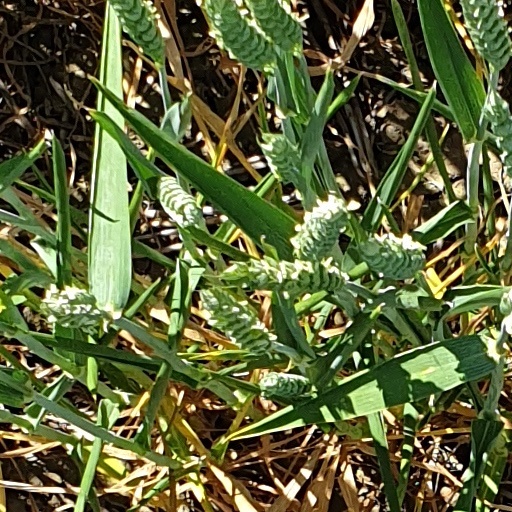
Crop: wheat